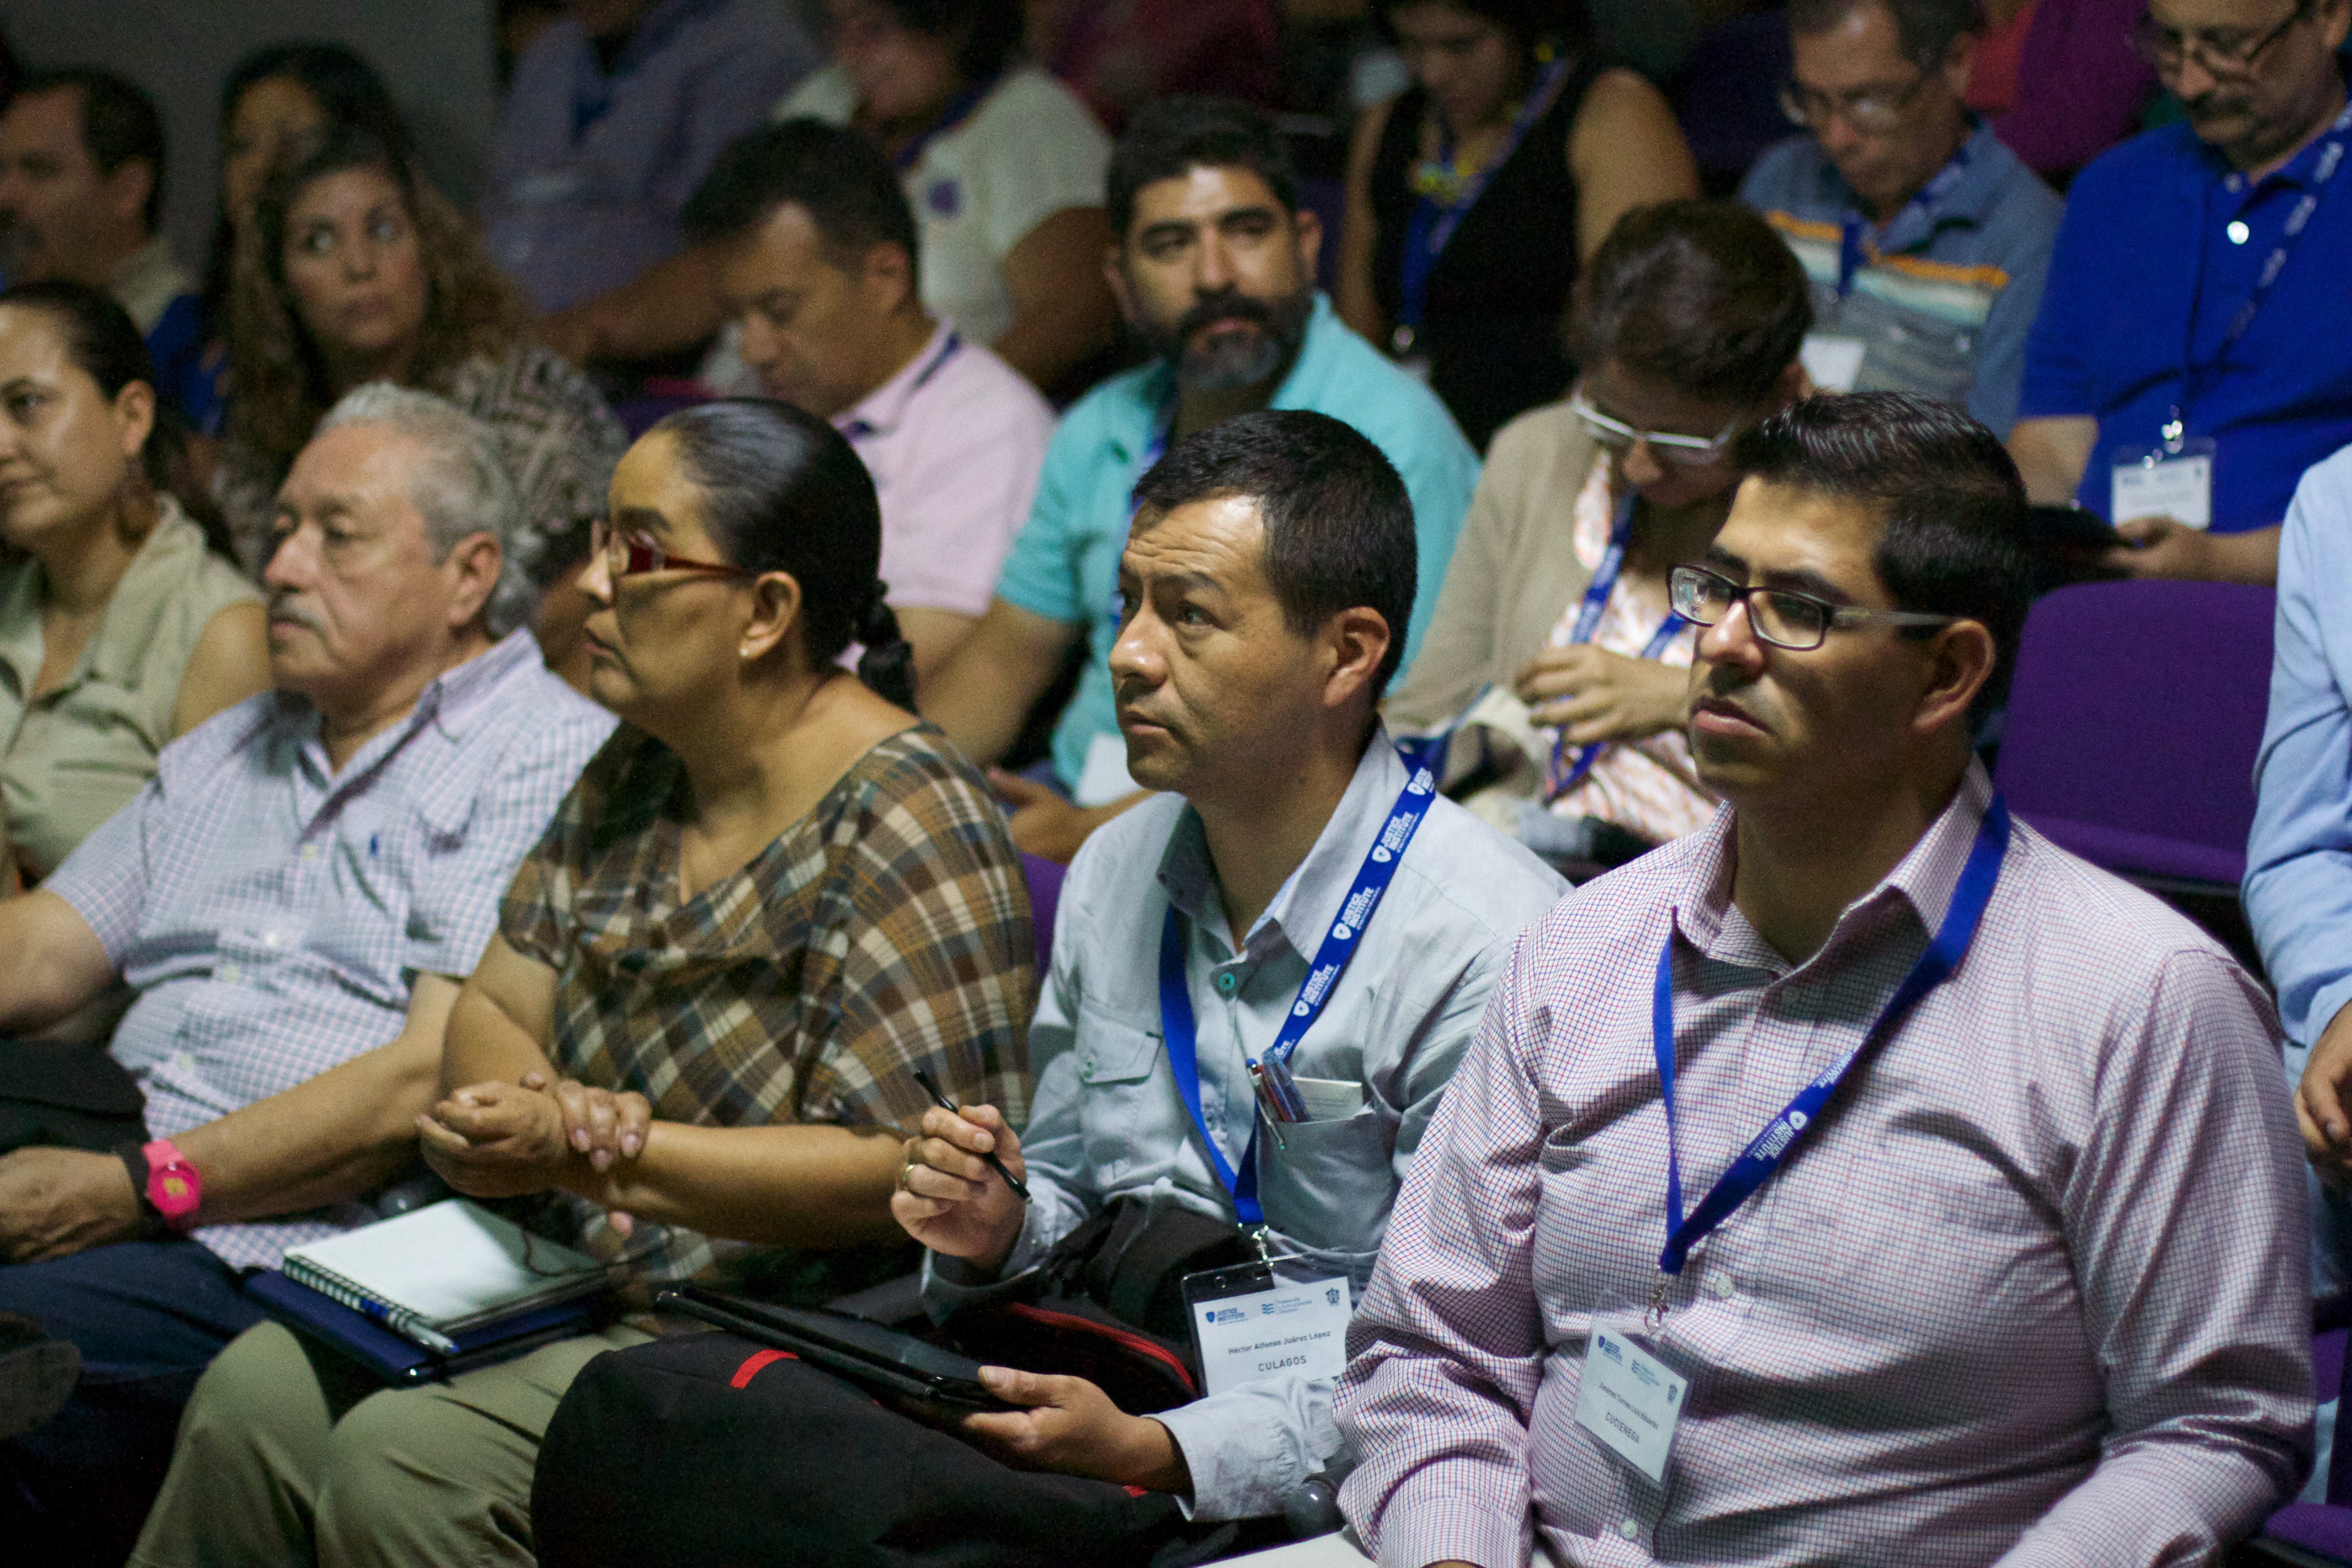
people, audience, youth, udgagora